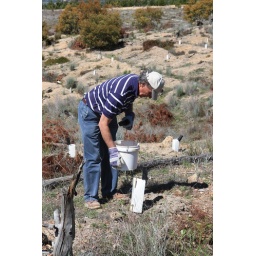
Dr Alistair Liddell teams up with the Greening Australia to plant native Australian trees in the Lower Cotter in Canberra.